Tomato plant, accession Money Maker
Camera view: bottom (45 deg); turntable rotation: 150 degrees
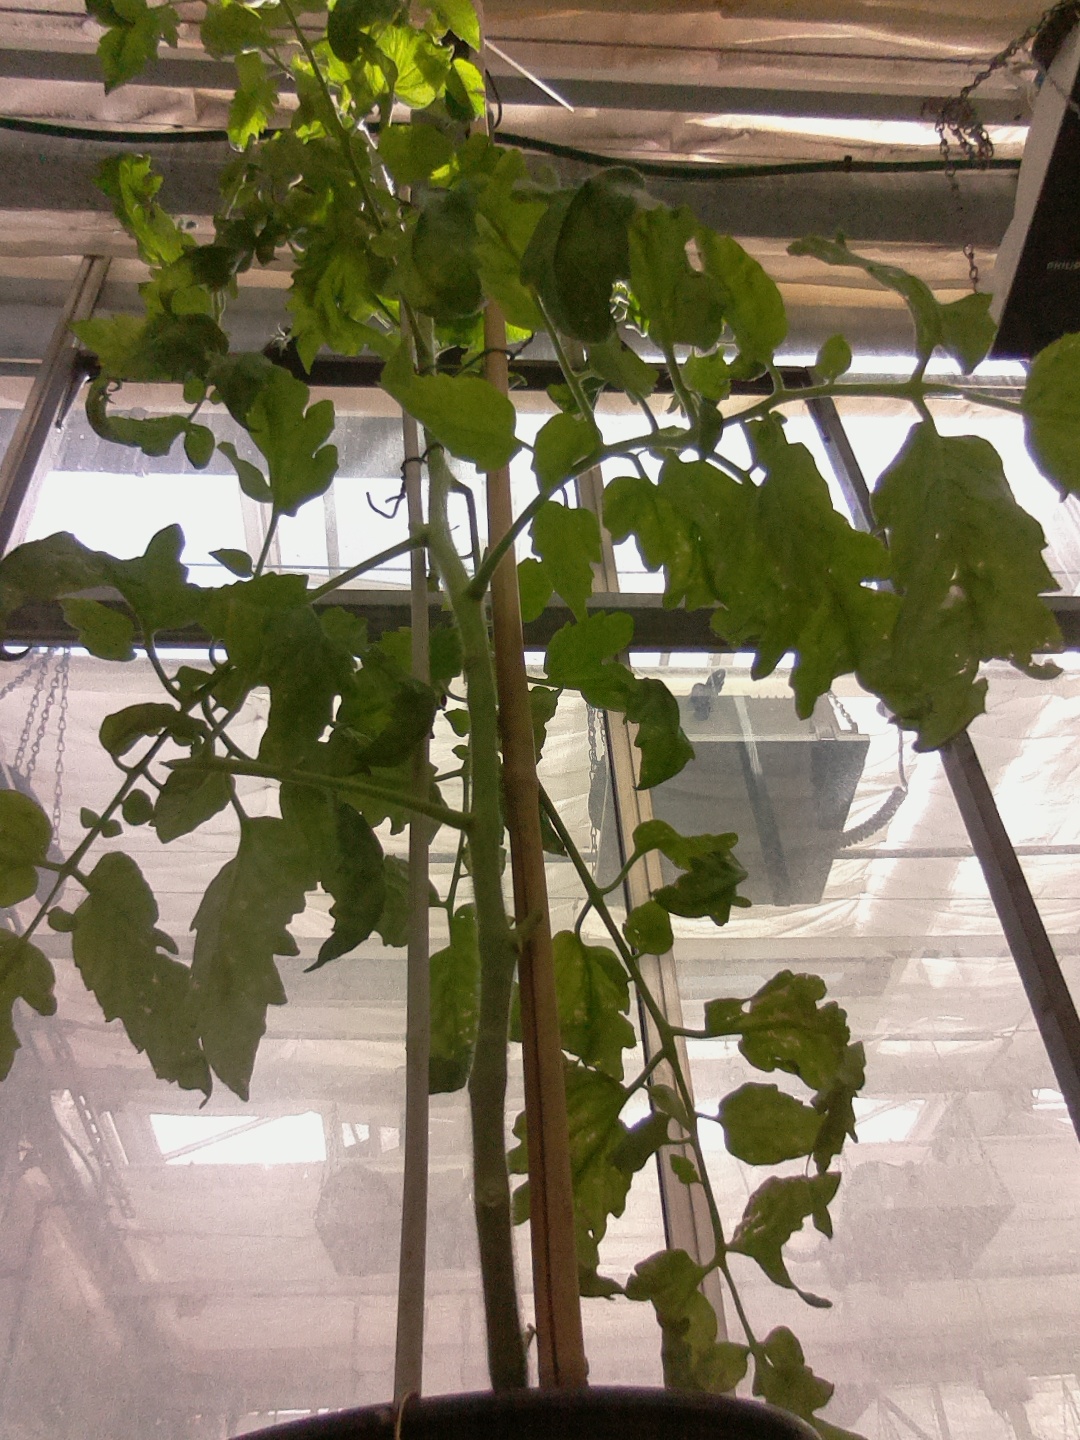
BBCH growth stage 75: 50%-60% of final fruit size